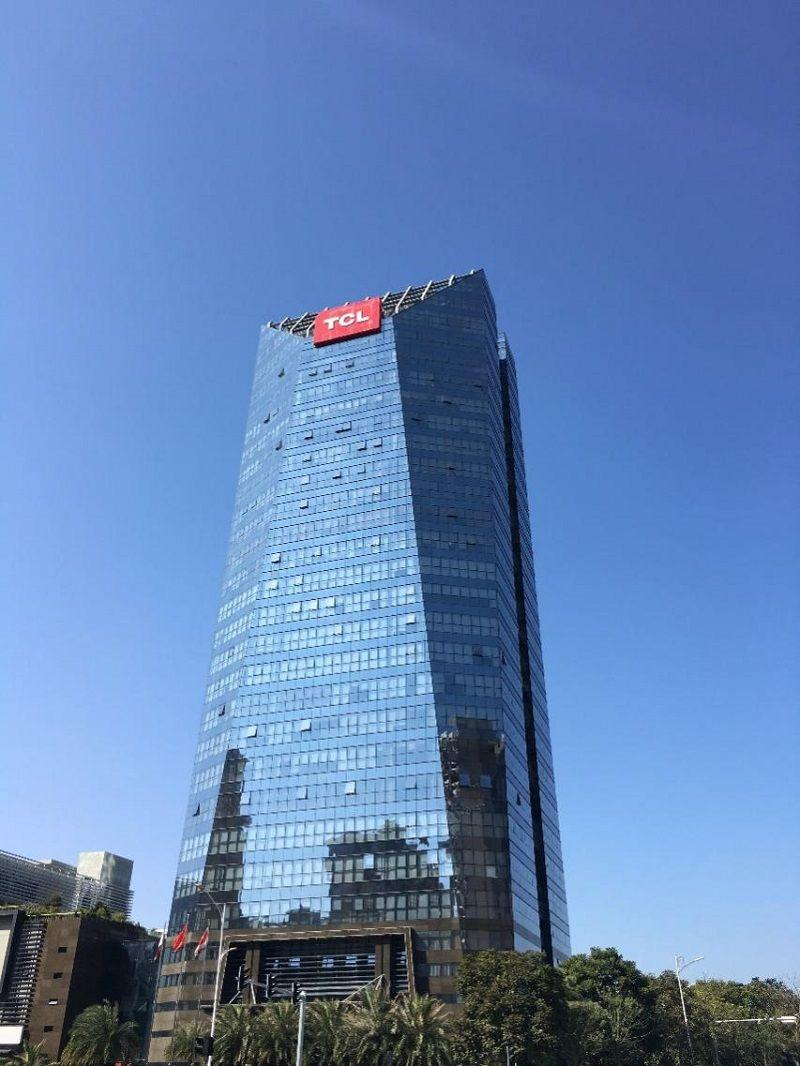
地标名称：TCL科技大厦
所在城市：惠州市·惠城区